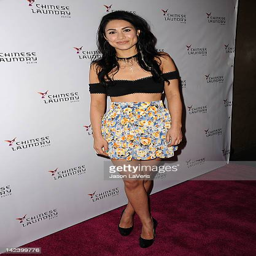
artist attends the launch party